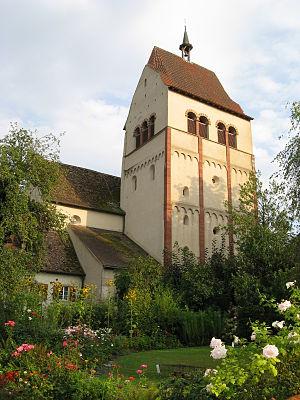
L’île de Reichenau est une île allemande située sur l’Untersee, partie inférieure du lac de Constance. Elle est réputée notamment pour l’abbaye qui s’y trouve.